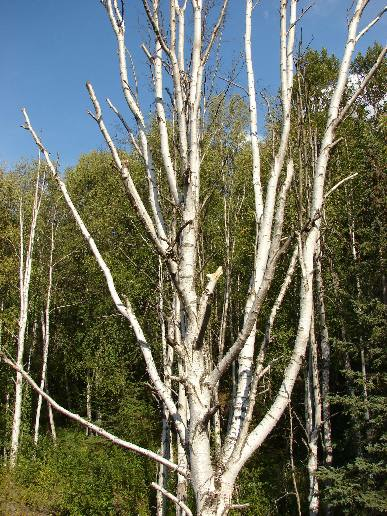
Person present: No